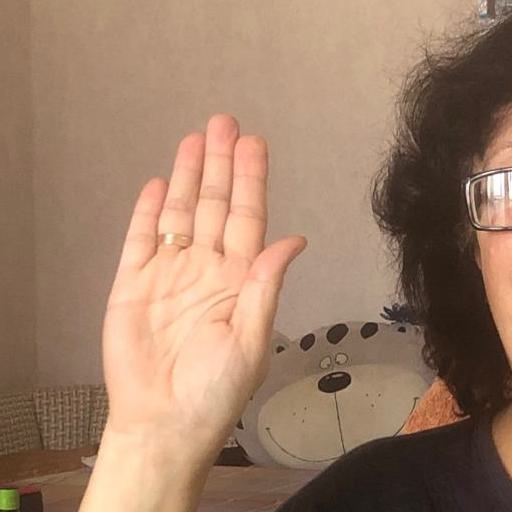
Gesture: stop